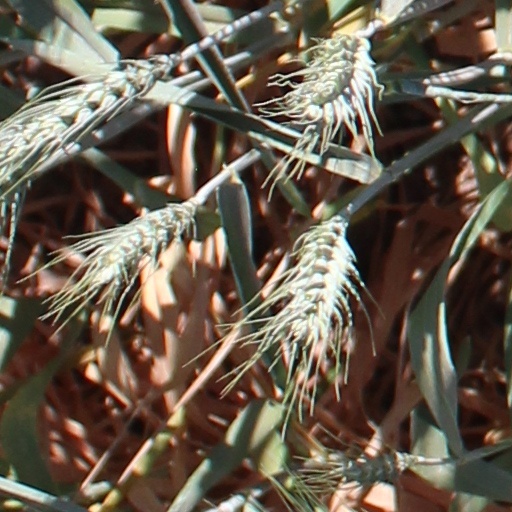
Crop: wheat